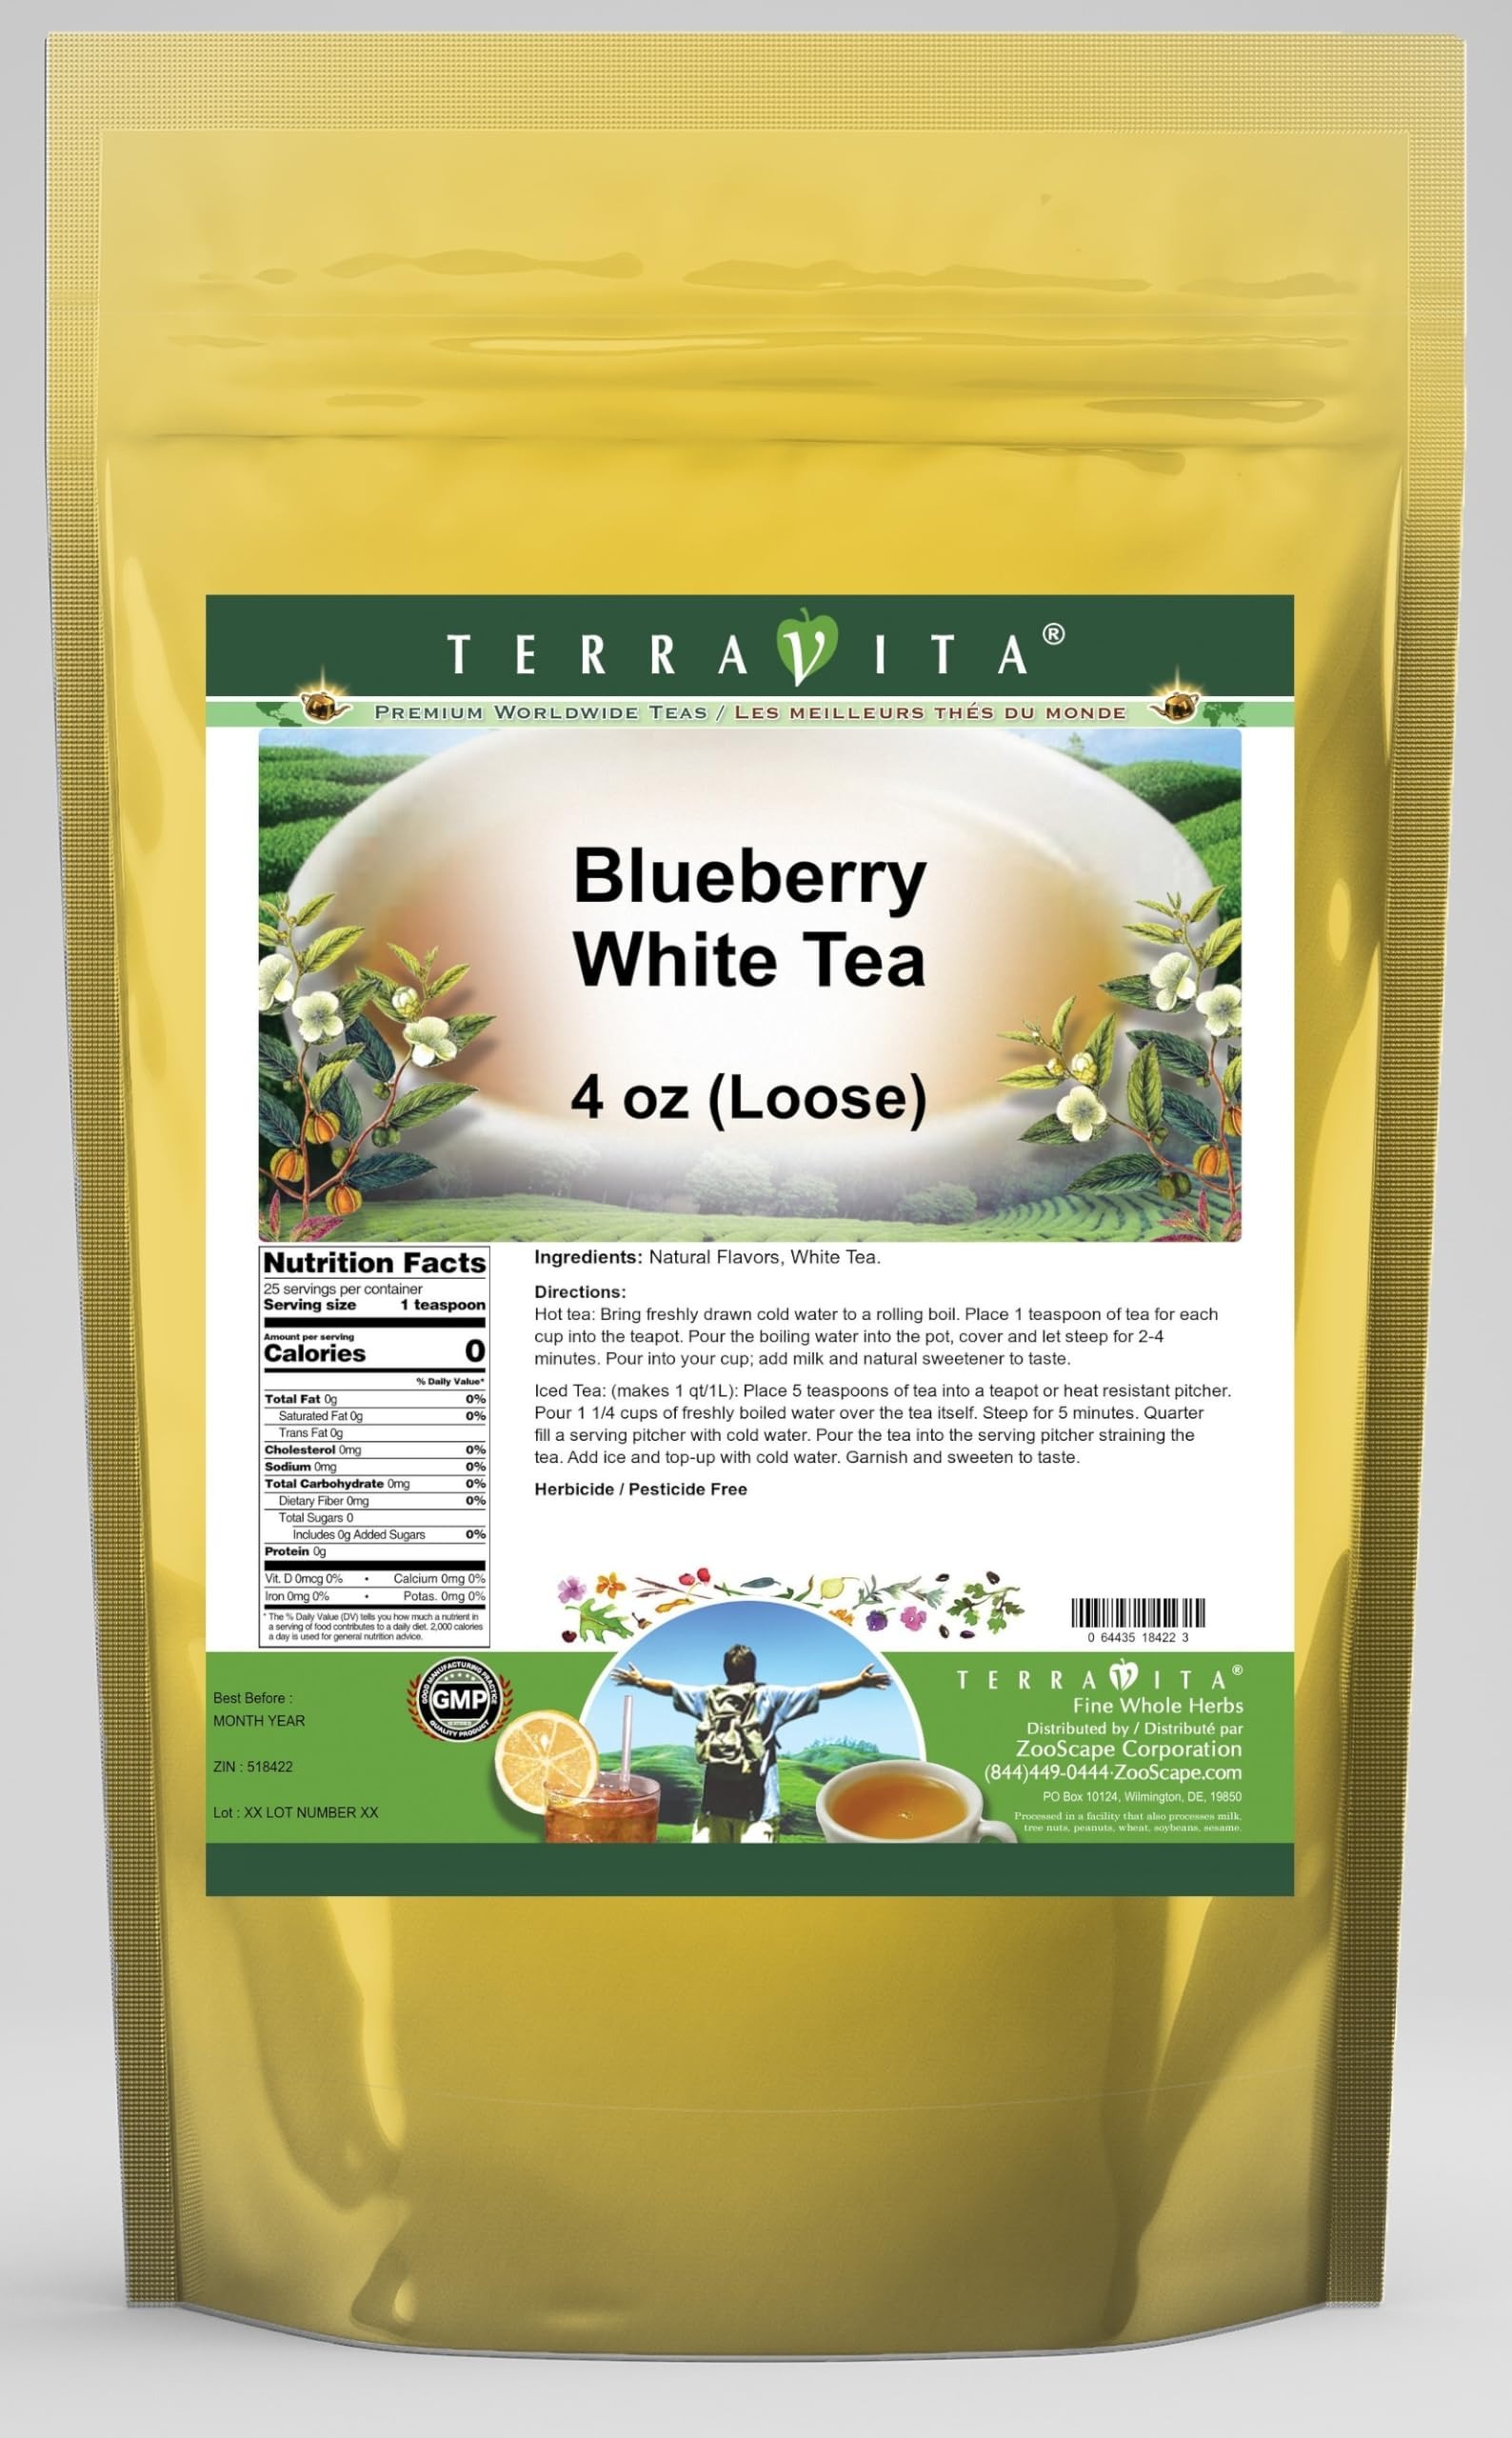
Item Name: Blueberry White Tea (Loose) (4 oz, ZIN: 518422) - 3 Pack
Bullet Point 1: Wow, people love blueberries - and have done for a long time Check out this 1897 newspaper article from the Yarmouth Daily News in Nova Scotia, Canada's blueberry capital - "One of the blueberry wagons that are so conspicuous at the Yarmouth Steamship Company's wharf, broke down on Water Street this morning while heavily laden with fruit, which was quickly strewn about the street. The load was transferred to another wagon but not before the small boys had succeeded in having a glorious feast."
Bullet Point 2: No fillers.
Bullet Point 3: Manufacturer: TerraVita
Bullet Point 4: Size: 4 oz
Bullet Point 5: Loose Leaf White Tea - Packed in a convenient upright pouch!
Product Description: Wow, people love blueberries - and have done for a long time Check out this 1897 newspaper article from the Yarmouth Daily News in Nova Scotia, Canada's blueberry capital - "One of the blueberry wagons that are so conspicuous at the Yarmouth Steamship Company's wharf, broke down on Water Street this morning while heavily laden with fruit, which was quickly strewn about the street. The load was transferred to another wagon but not before the small boys had succeeded in having a glorious feast." - These days, in our world of chocolate bars and junk food, while blueberries aren't likely to create a stampede of hungry children, they are still one of the best-loved fruits around. And for good reason The tiny blue fruit is marvelously sweet, and incredibly good for you. In fact, in addition, to being chock full of antioxidants, a recent Japanese study showed that blueberries may even give carrots a run for their money in the eye department du - Memories of wild blueberries fill the cup - Hot tea brewing method: Bring freshly drawn cold water to a rolling boil. Place 1 teaspoon of tea for each cup into the teapot. Pour the boiling water into the pot, cover and let steep for 2-4 minutes. Pour into your cup; add milk and natural sweetener to taste. - Iced tea brewing method: (to make 1 liter/quart): Place 5 teaspoons of tea into a teapot or heat resistant pitcher. Pour 1 1/4 cups of freshly boiled water over the tea itself. Steep for 5 minutes. Quarter fill a serving pitcher with cold water. Pour the tea into the serving pitcher straining the tea. Add ice and top-up with cold water. Garnish and sweeten to taste. - ZooScape is proud to be the exclusive distributor of TerraVita teas, herbs and supplements in the United States, Canada and around the world. - Shipping Port: Fuzhou -
Value: 12.0
Unit: Ounce

Price: 82.05